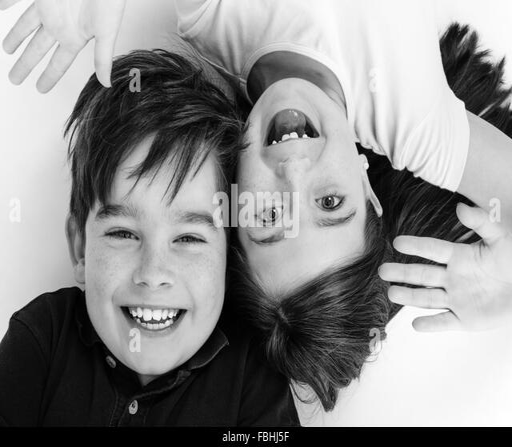
cheeky children pulling funny faces at each other whilst laying on the floor